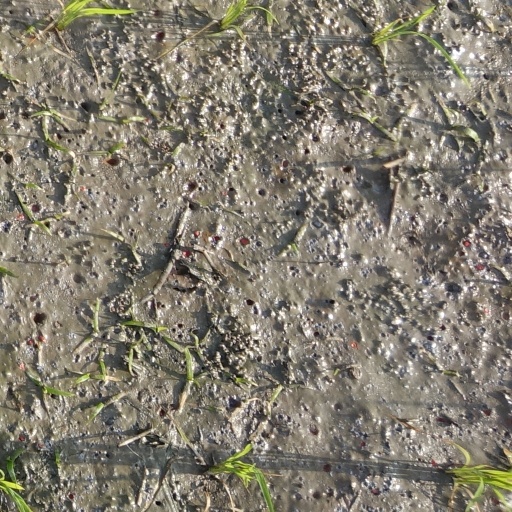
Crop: rice